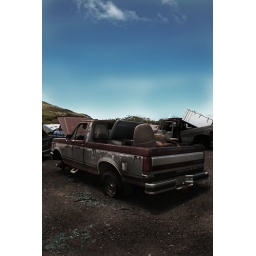
this car cemetery was on the side of a narrow road in Hawaii up in Mountains.